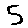
Label: 5